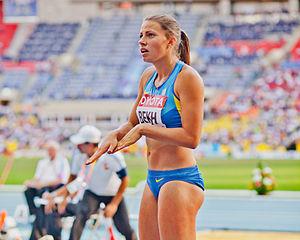
Maryna Bekh-Romanchuk est une athlète ukrainienne, spécialiste du saut en longueur.